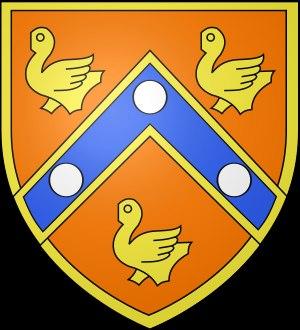
En héraldique, le orange est une couleur secondaire rarement utilisée, également connue sous le nom d'aurore ou tanné. Cette association est cependant incorrecte — quand bien même elle existe, notamment en Angleterre —, car le tanné désigne la couleur du cuir tanné, utilisé par exemple lors des colorations d'animaux au naturel. Presque inexistante dans l'héraldique française, on la retrouve davantage dans les armes anglo-saxonnes, ainsi que sur les blasons de quelques communes catalanes, comme Xerta, Sant Jaume de Llierca, ou bien encore Queralbs.